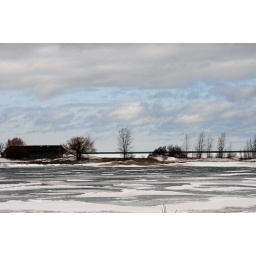
2-21-10 Ontario Lake is in the back ground behind the building. The lake is not frozen very far out from the shore.